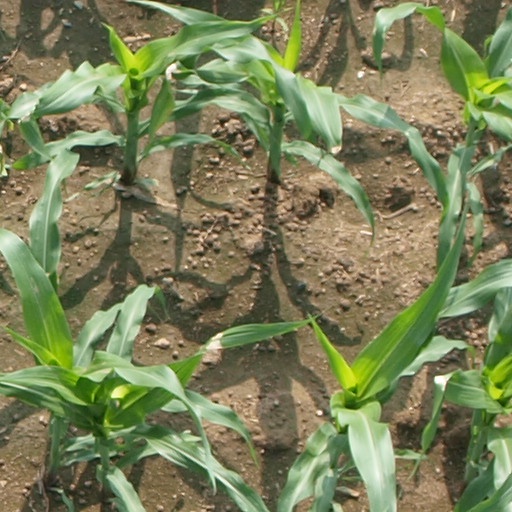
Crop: maize; corn